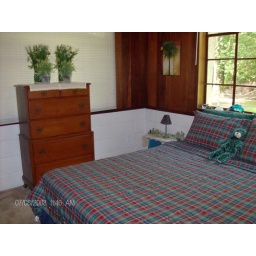
King size bed in master bedroom with a view.